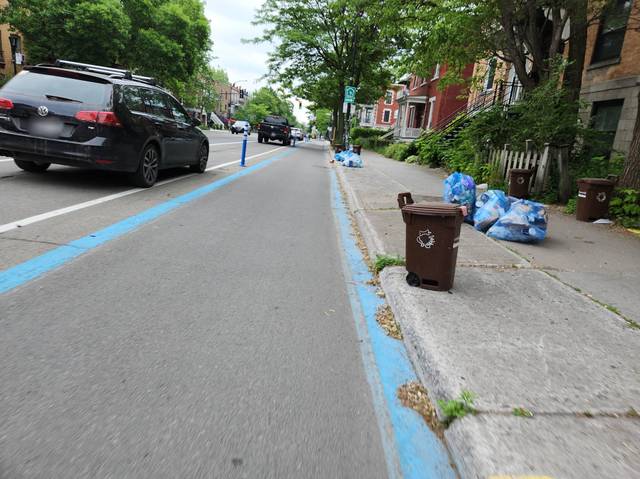
Region: Canada
Coordinates: 45.528, -73.593